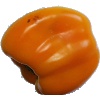
Label: Pepper Yellow 1